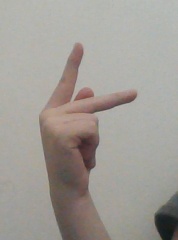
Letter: dha